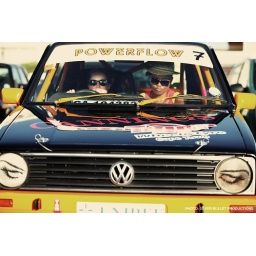
The girls in a crazy cool car